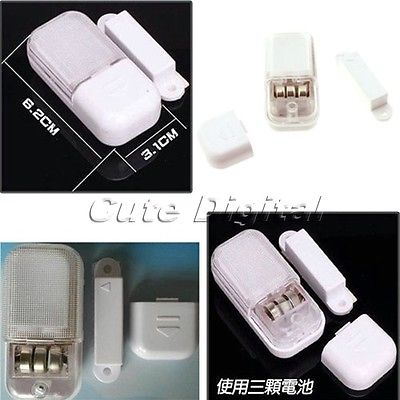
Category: lamp